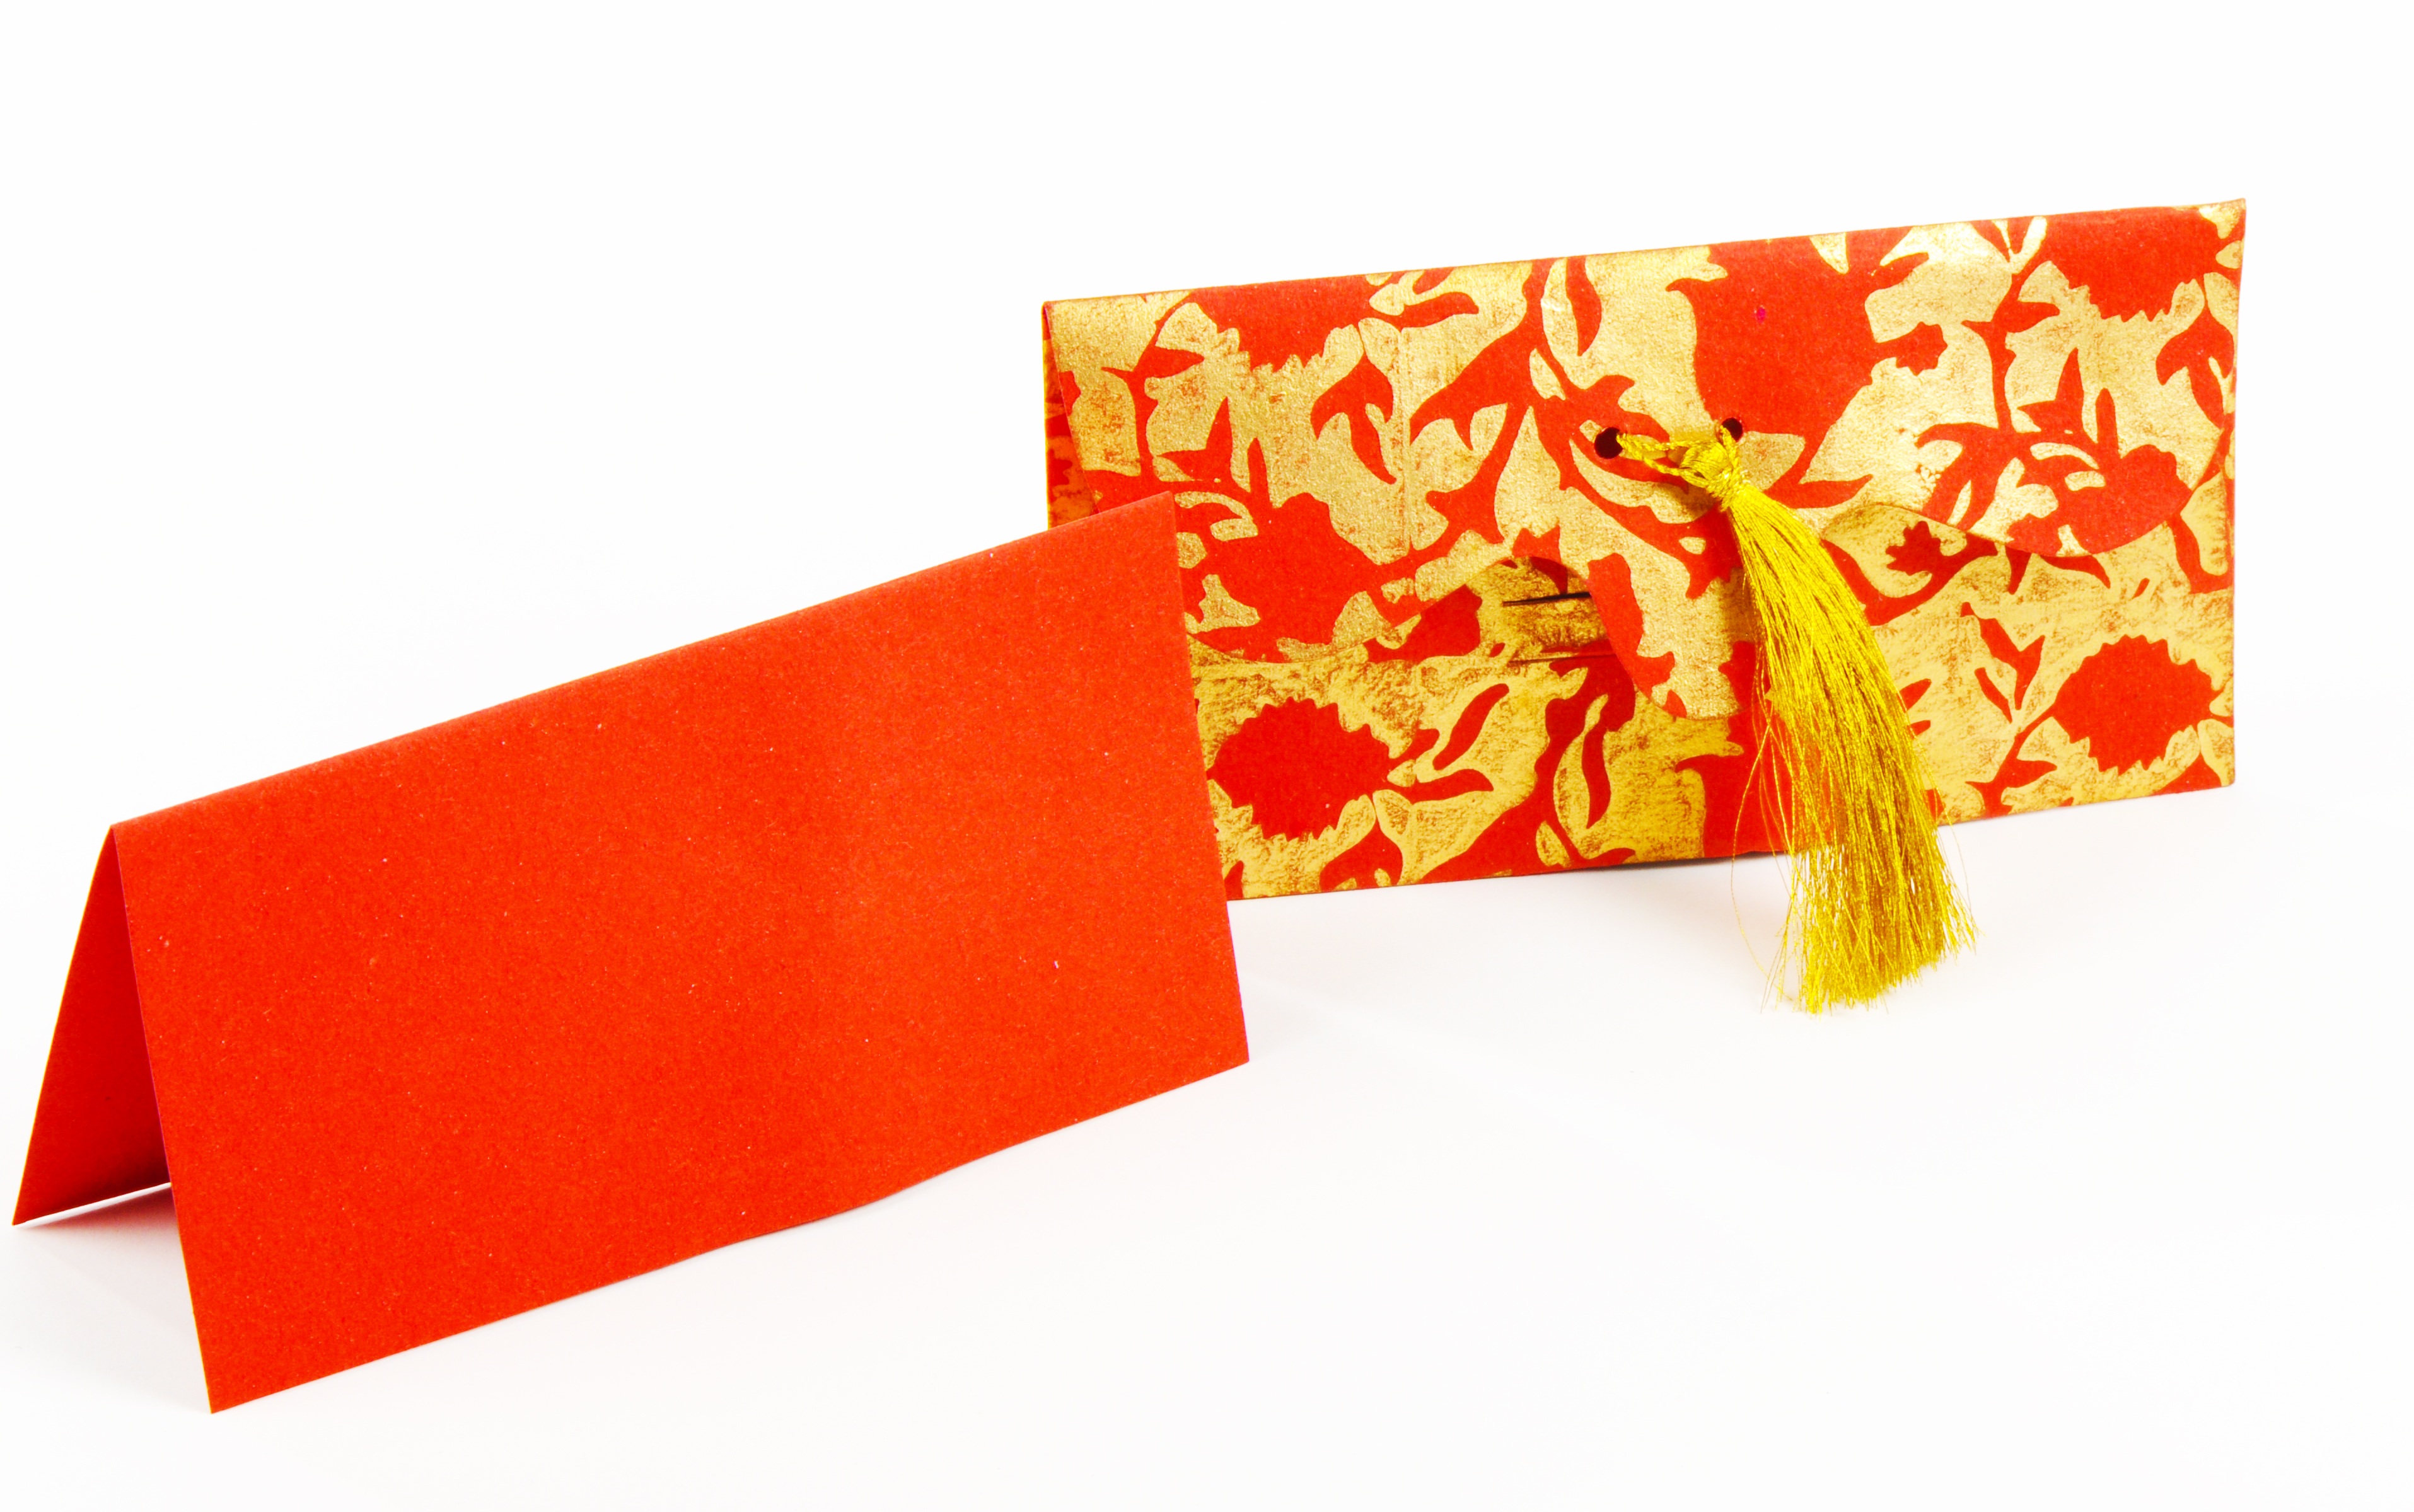
gift, orange, fashion, paper, label, brand, gifting